Peter I of Serbia

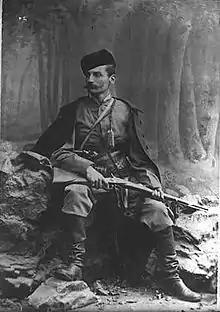
Peter in guerrilla uniform,

With the outbreak of the Great Eastern Crisis of 1875–78, which erupted after Bosnian Serb rebels in Nevesinje staged a revolt against the Ottoman Empire, Peter returned to the Balkans and fought the Ottomans in northwestern Bosnia. He adopted the "nom de guerre" of Petar Mrkonjić, and upon reaching the regions of Banija and Kordun in Austria-Hungary, took control of a guerrilla unit of about 200 men.